Question: What is lining the side of the food?
Tambaya: Menene jeje a gefen abincin?
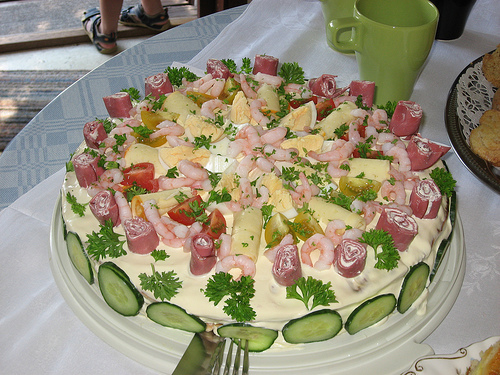
Answer: Cucumbers.
Amsa: Kwakwamba.